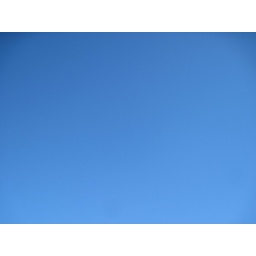
The sky in Cabo looks the same as that in Kansas, only I was walking barefoot on the beach.